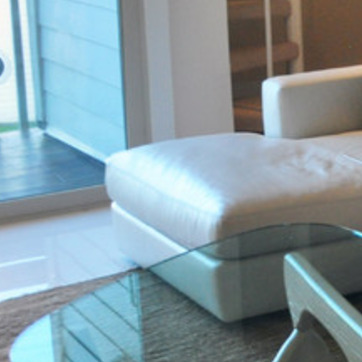
Material: leather